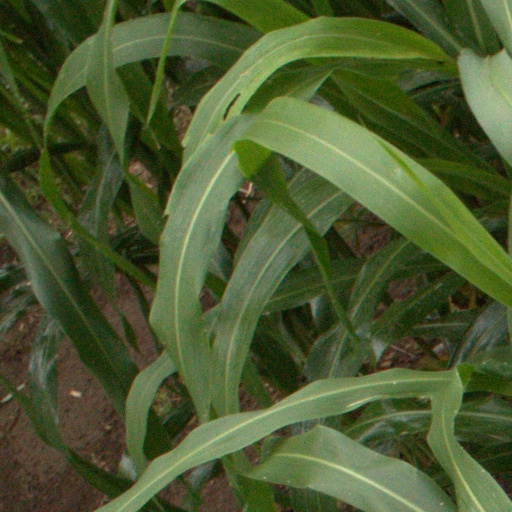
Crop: sorghum